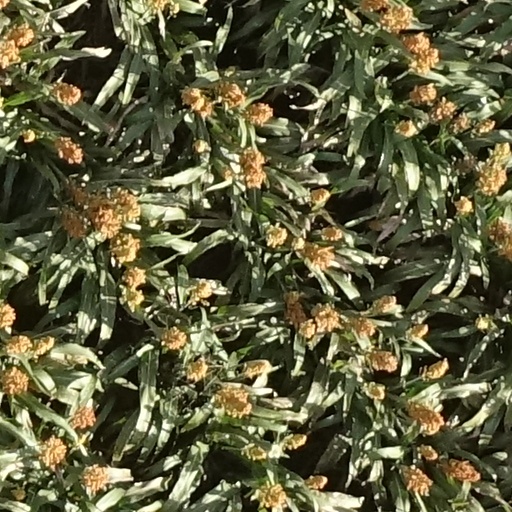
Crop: sorghum